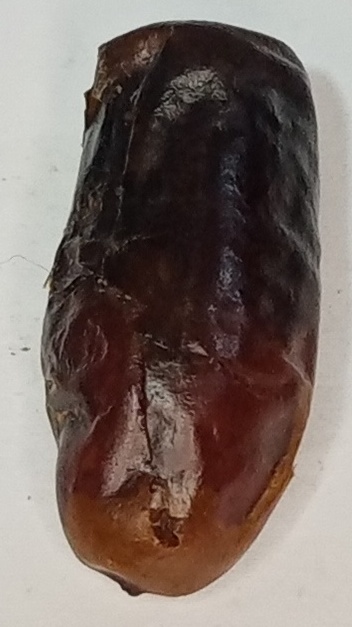
Variety: gajar
Size: small
Grade: grade-2